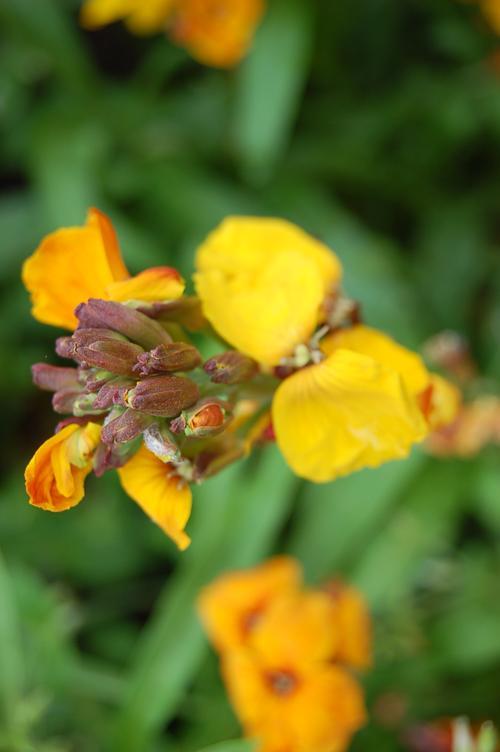
Label: wallflower